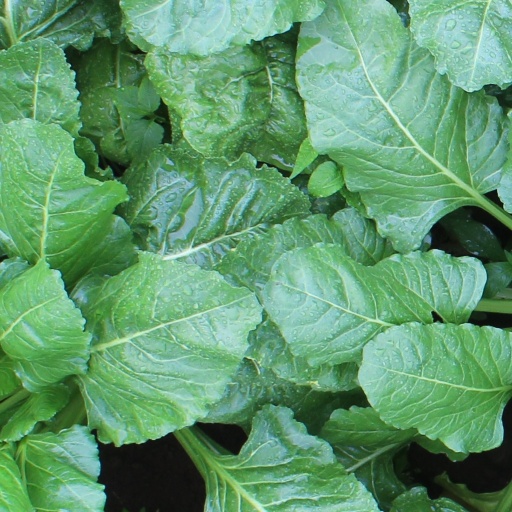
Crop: sugar beet